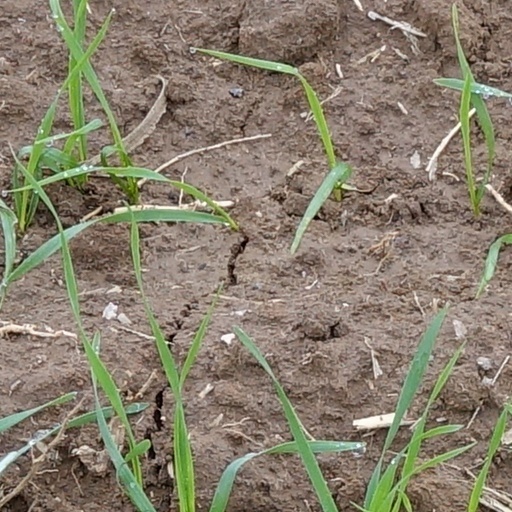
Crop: wheat